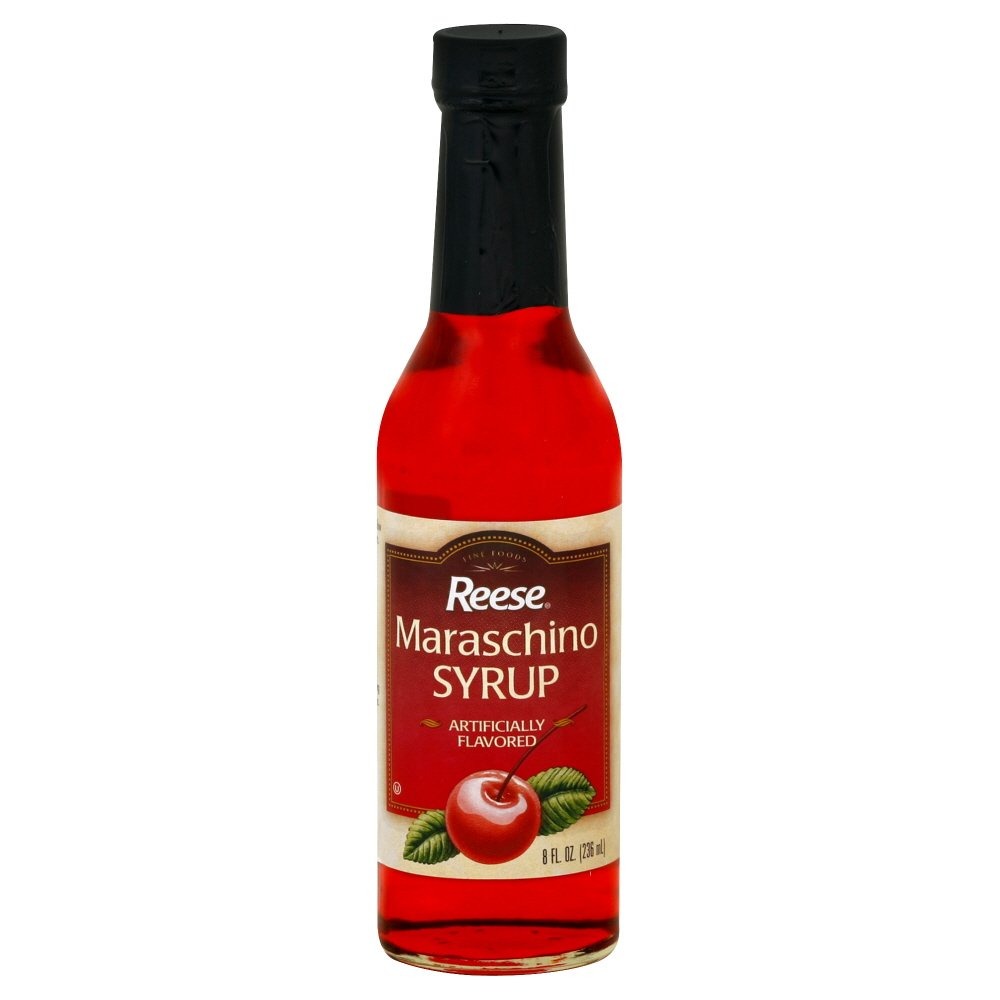
Item Name: Reese Syrup, Maraschino, 8-Ounce (Pack of 3)
Bullet Point: Reese Syrup Maraschino - 8 OZ
Product Description: Reese Syrup Maraschino - 8 OZ
Value: 24.0
Unit: Fl Oz

Price: 18.99